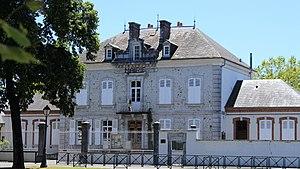
Mairie de Laloubère (Hautes-Pyrénées)
Dans les Hautes-Pyrénées, les élections municipales françaises de 2020 se déroulent les 15 mars et 28 juin 2020, comme partout en France, six ans après les élections précédentes.
Laloubère est une commune française située dans le département des Hautes-Pyrénées, en région Occitanie.